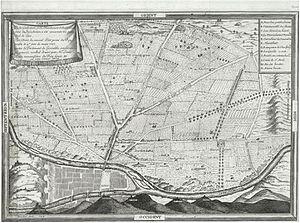
La Guillotière est un quartier de la ville de Lyon, situé sur la rive gauche du Rhône. Le quartier est essentiellement situé dans le 7ᵉ arrondissement et s'étend aussi sur le 3ᵉ arrondissement vers la place Gabriel-Péri. Ce quartier est caractérisé par sa mixité sociale et ethnique.
Montchat — /mɔ̃ʃa/ — est un quartier du 3ᵉ arrondissement de la commune française de Lyon. Il en forme la partie orientale. Il se termine à l'est par une butte limitrophe de Bron et jouxte, dans sa partie nord, Villeurbanne.